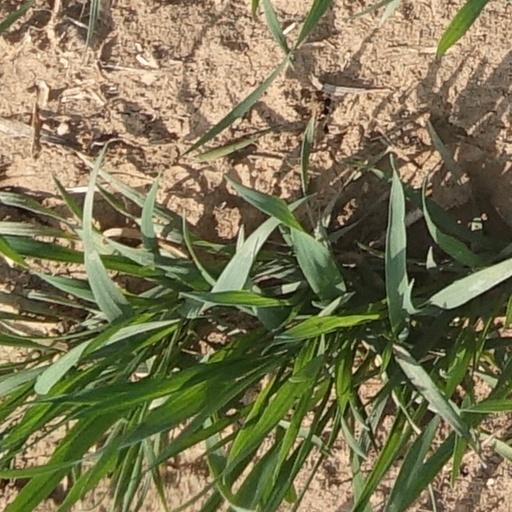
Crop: wheat